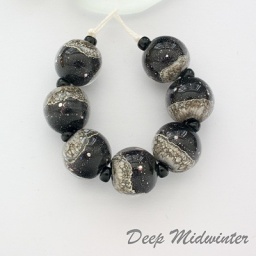
A set of seven 14mm round beads in encased black glass with fine silver and silvered ivory.